Marcos Ligato

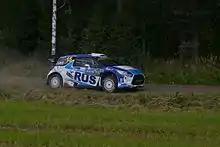
Marcos Ligato at the 2016 Rally Finland

He made his WRC debut in . In the 1998 Rally Argentina he finished 14th overall and 3rd in PWRC.